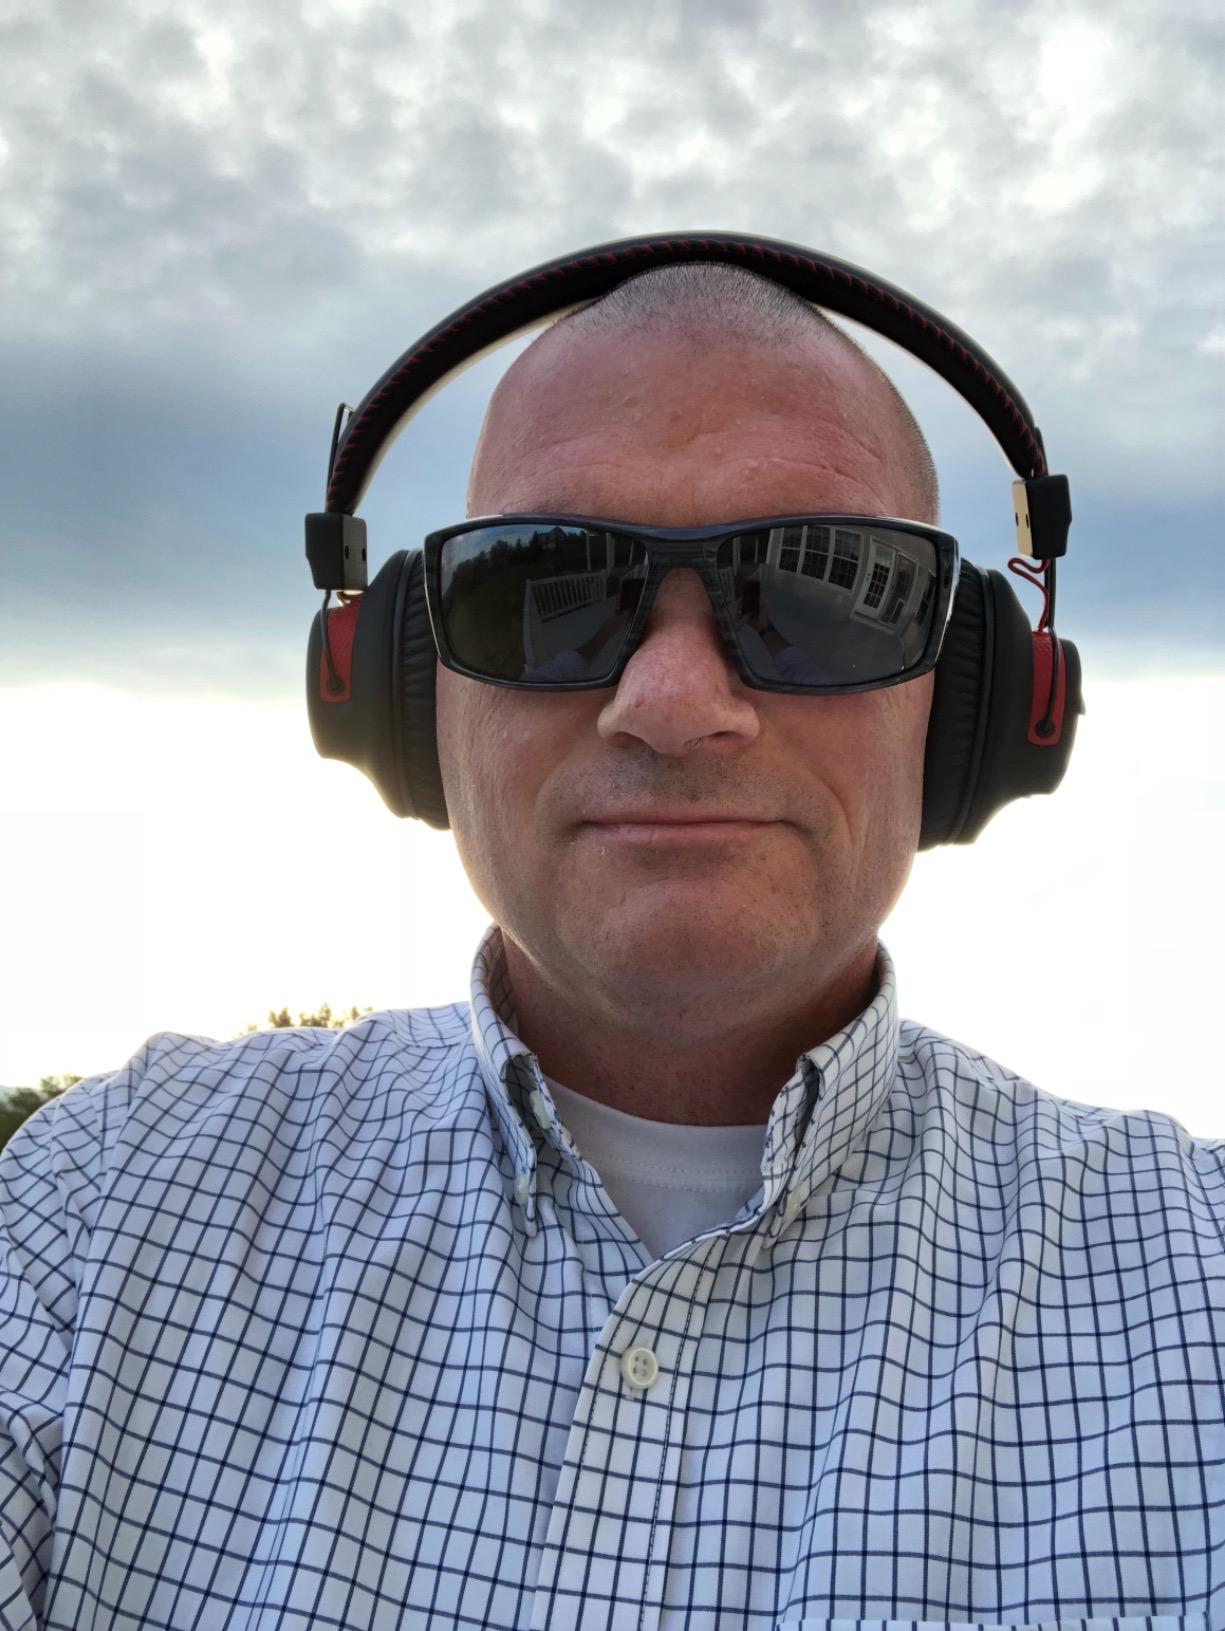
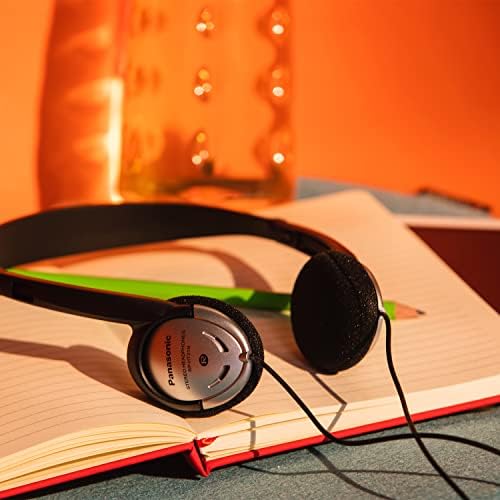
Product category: headphones
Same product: no